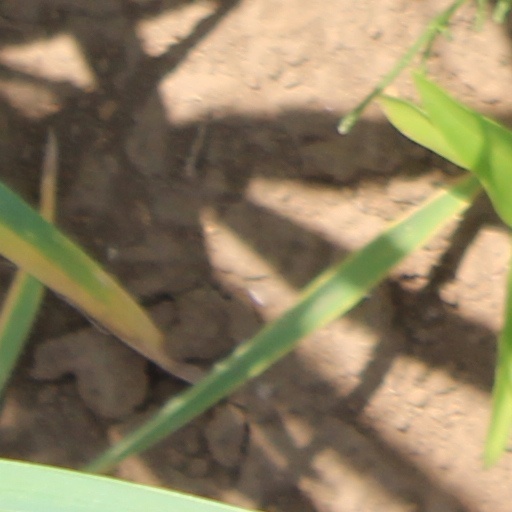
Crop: wheat